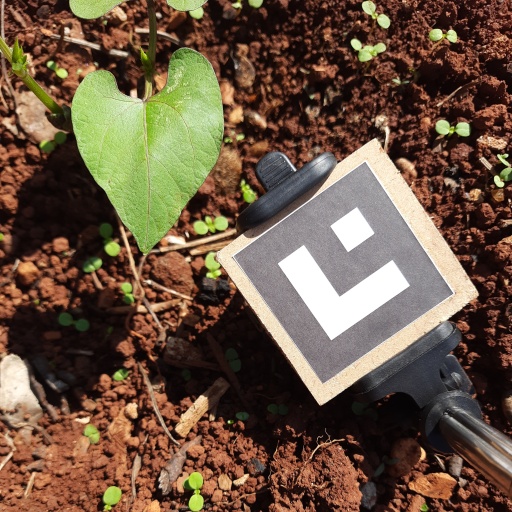
Observations: wavy surface, no eating holes, under sunlight